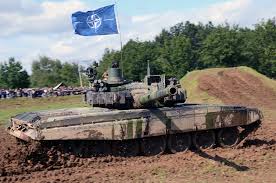
Label: Tank